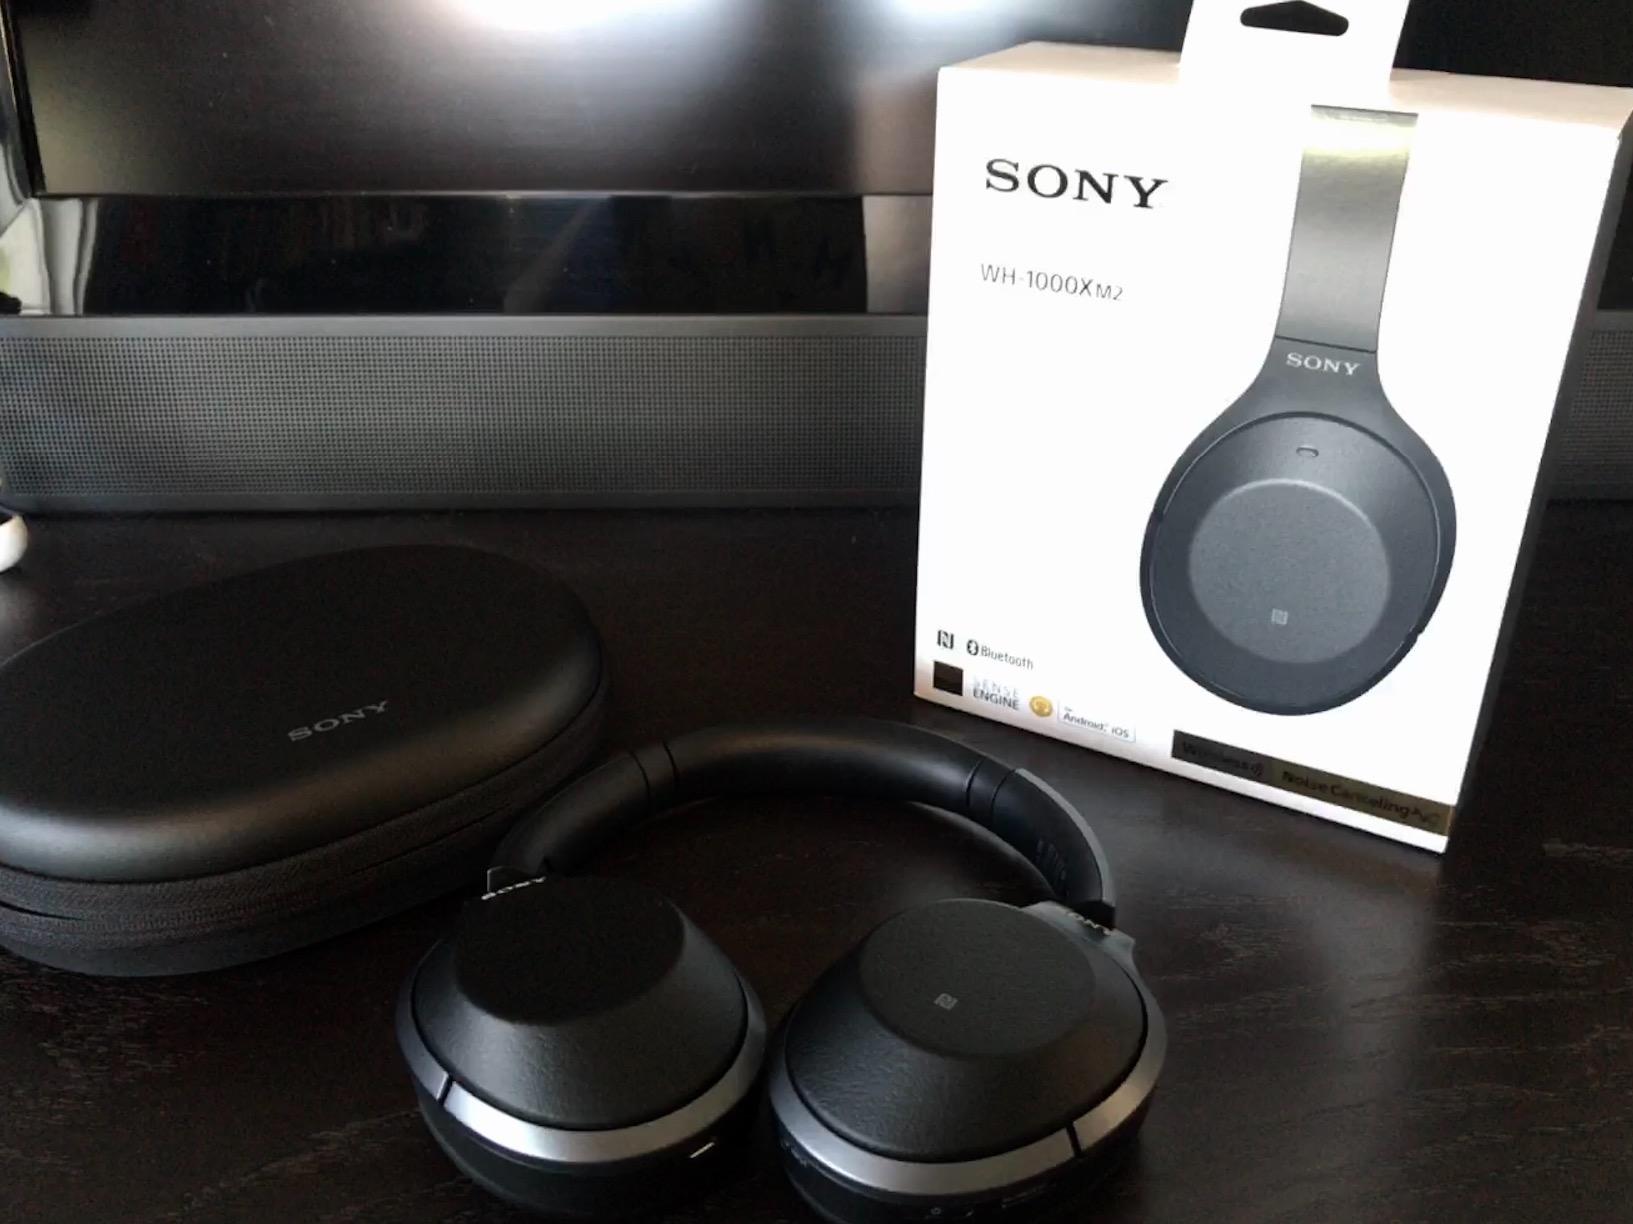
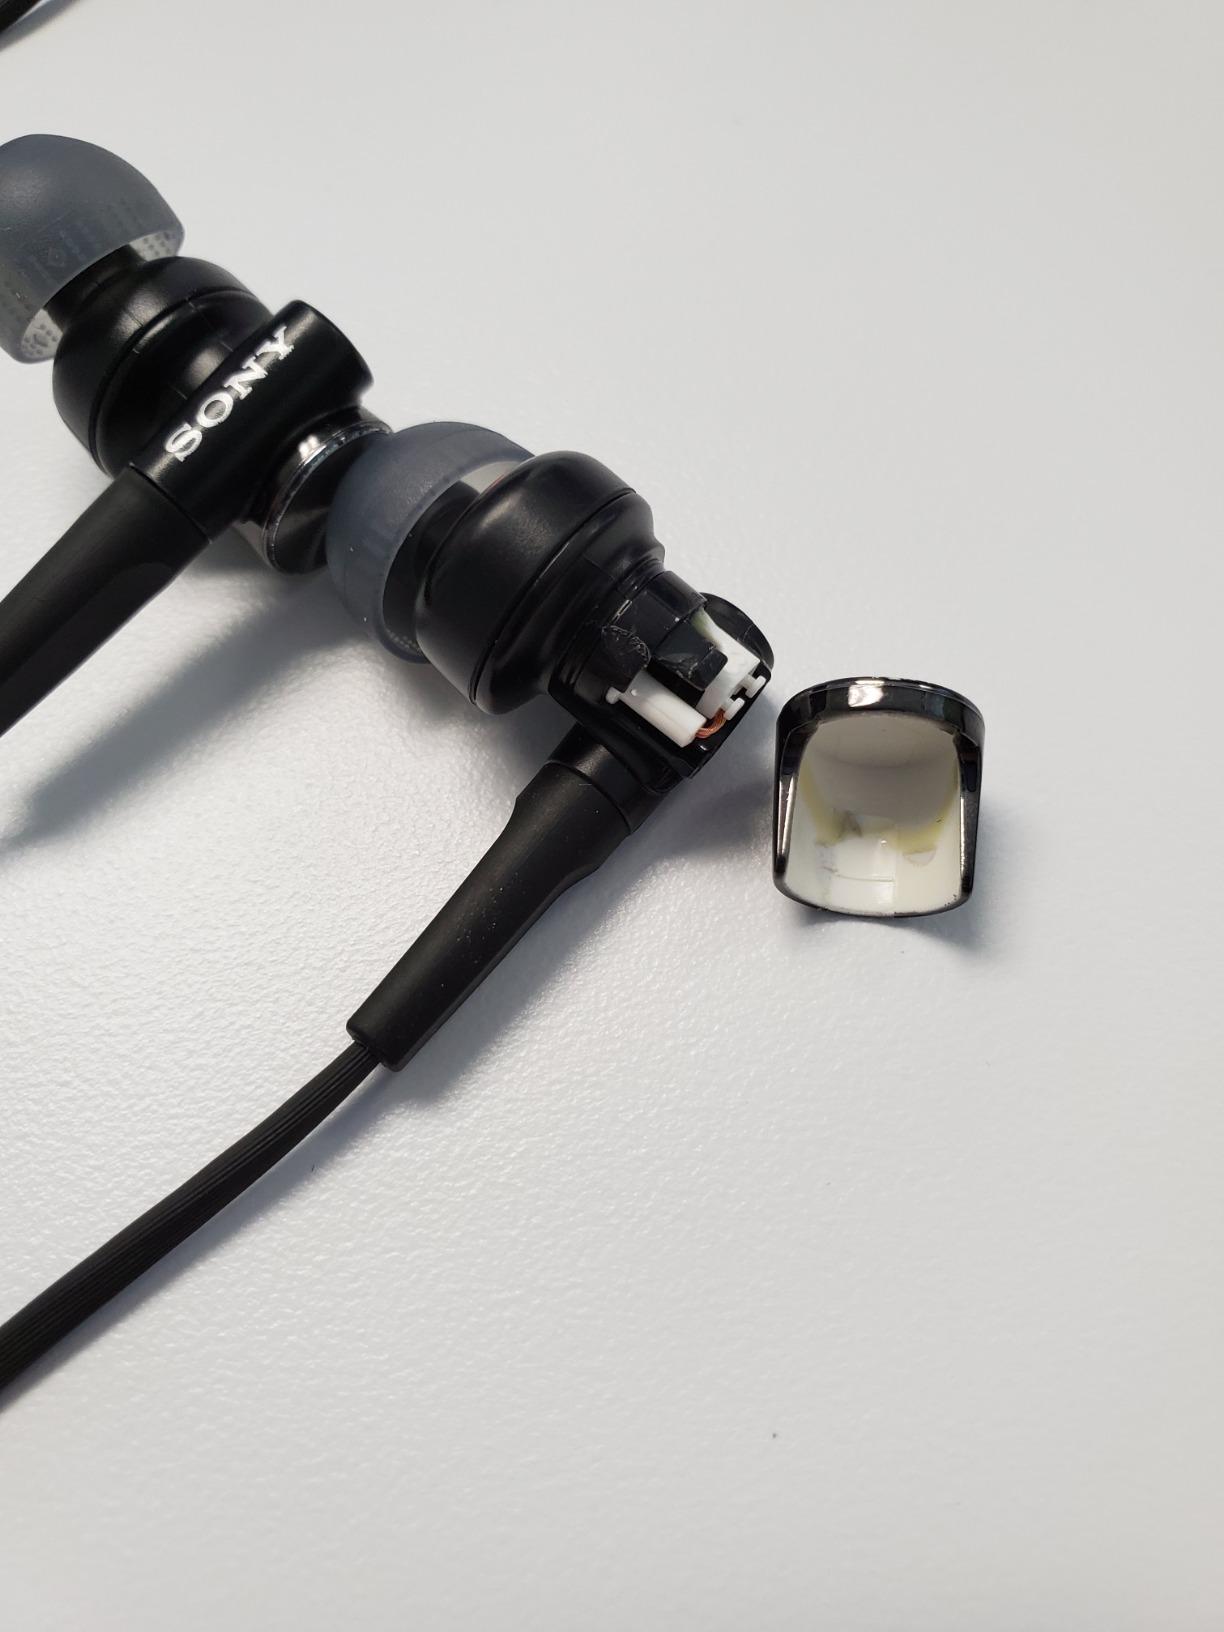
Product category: headphones
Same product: no